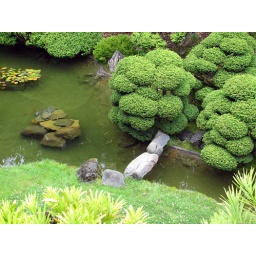
I love this tiny bridge of rocks in the Japanese Tea Garden. It's purely aesthetic.